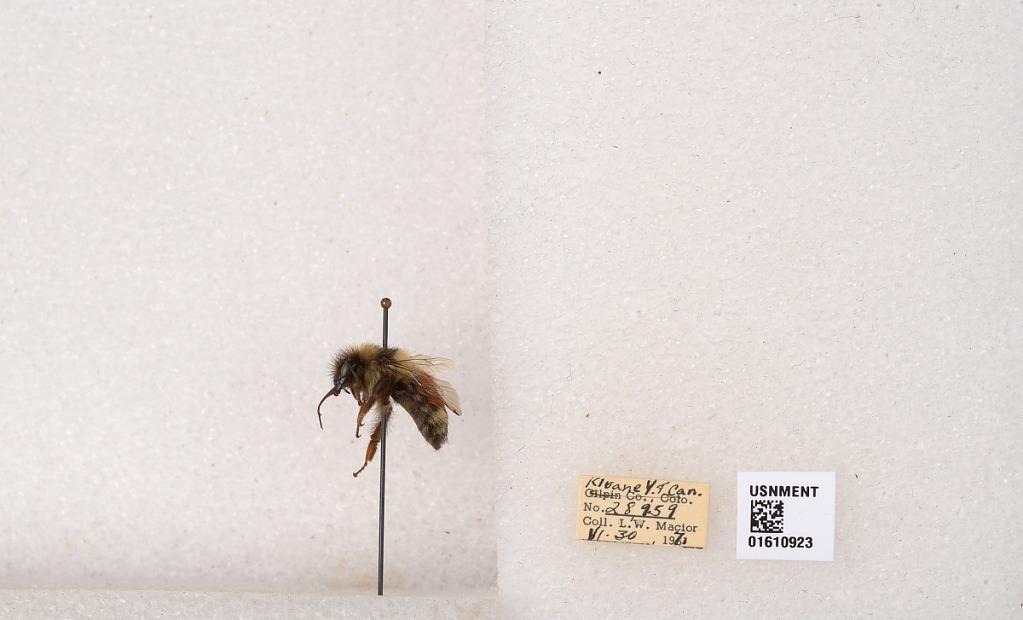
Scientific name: Bombus (Pyrobombus) sylvicola Kirby
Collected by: L. Macior
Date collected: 1971-6-30
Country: Canada
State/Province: Yukon Territory
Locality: Kluane National Park and Reserve
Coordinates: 60.7493, -139.504